Jon Stewart: The Kennedy Center Mark Twain Prize for American Humor

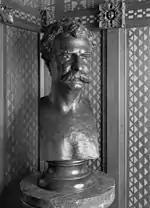
the bust of the Mark Twain Prize for American Humor

The ceremony was dedicated to the 23rd recipient of the Mark Twain Prize for American Humor, Jon Stewart. The first recipient of this award was given to Richard Pryor in 1998 and has since been awarded to numerous comedians such as Bob Newhart, George Carlin, Whoopi Goldberg, Billy Crystal, Steve Martin, Tina Fey, Carol Burnett, Bill Murray, Eddie Murphy, Julia Louis-Dreyfus, and Dave Chappelle. The prize remains the highest honor a comedian can receive.